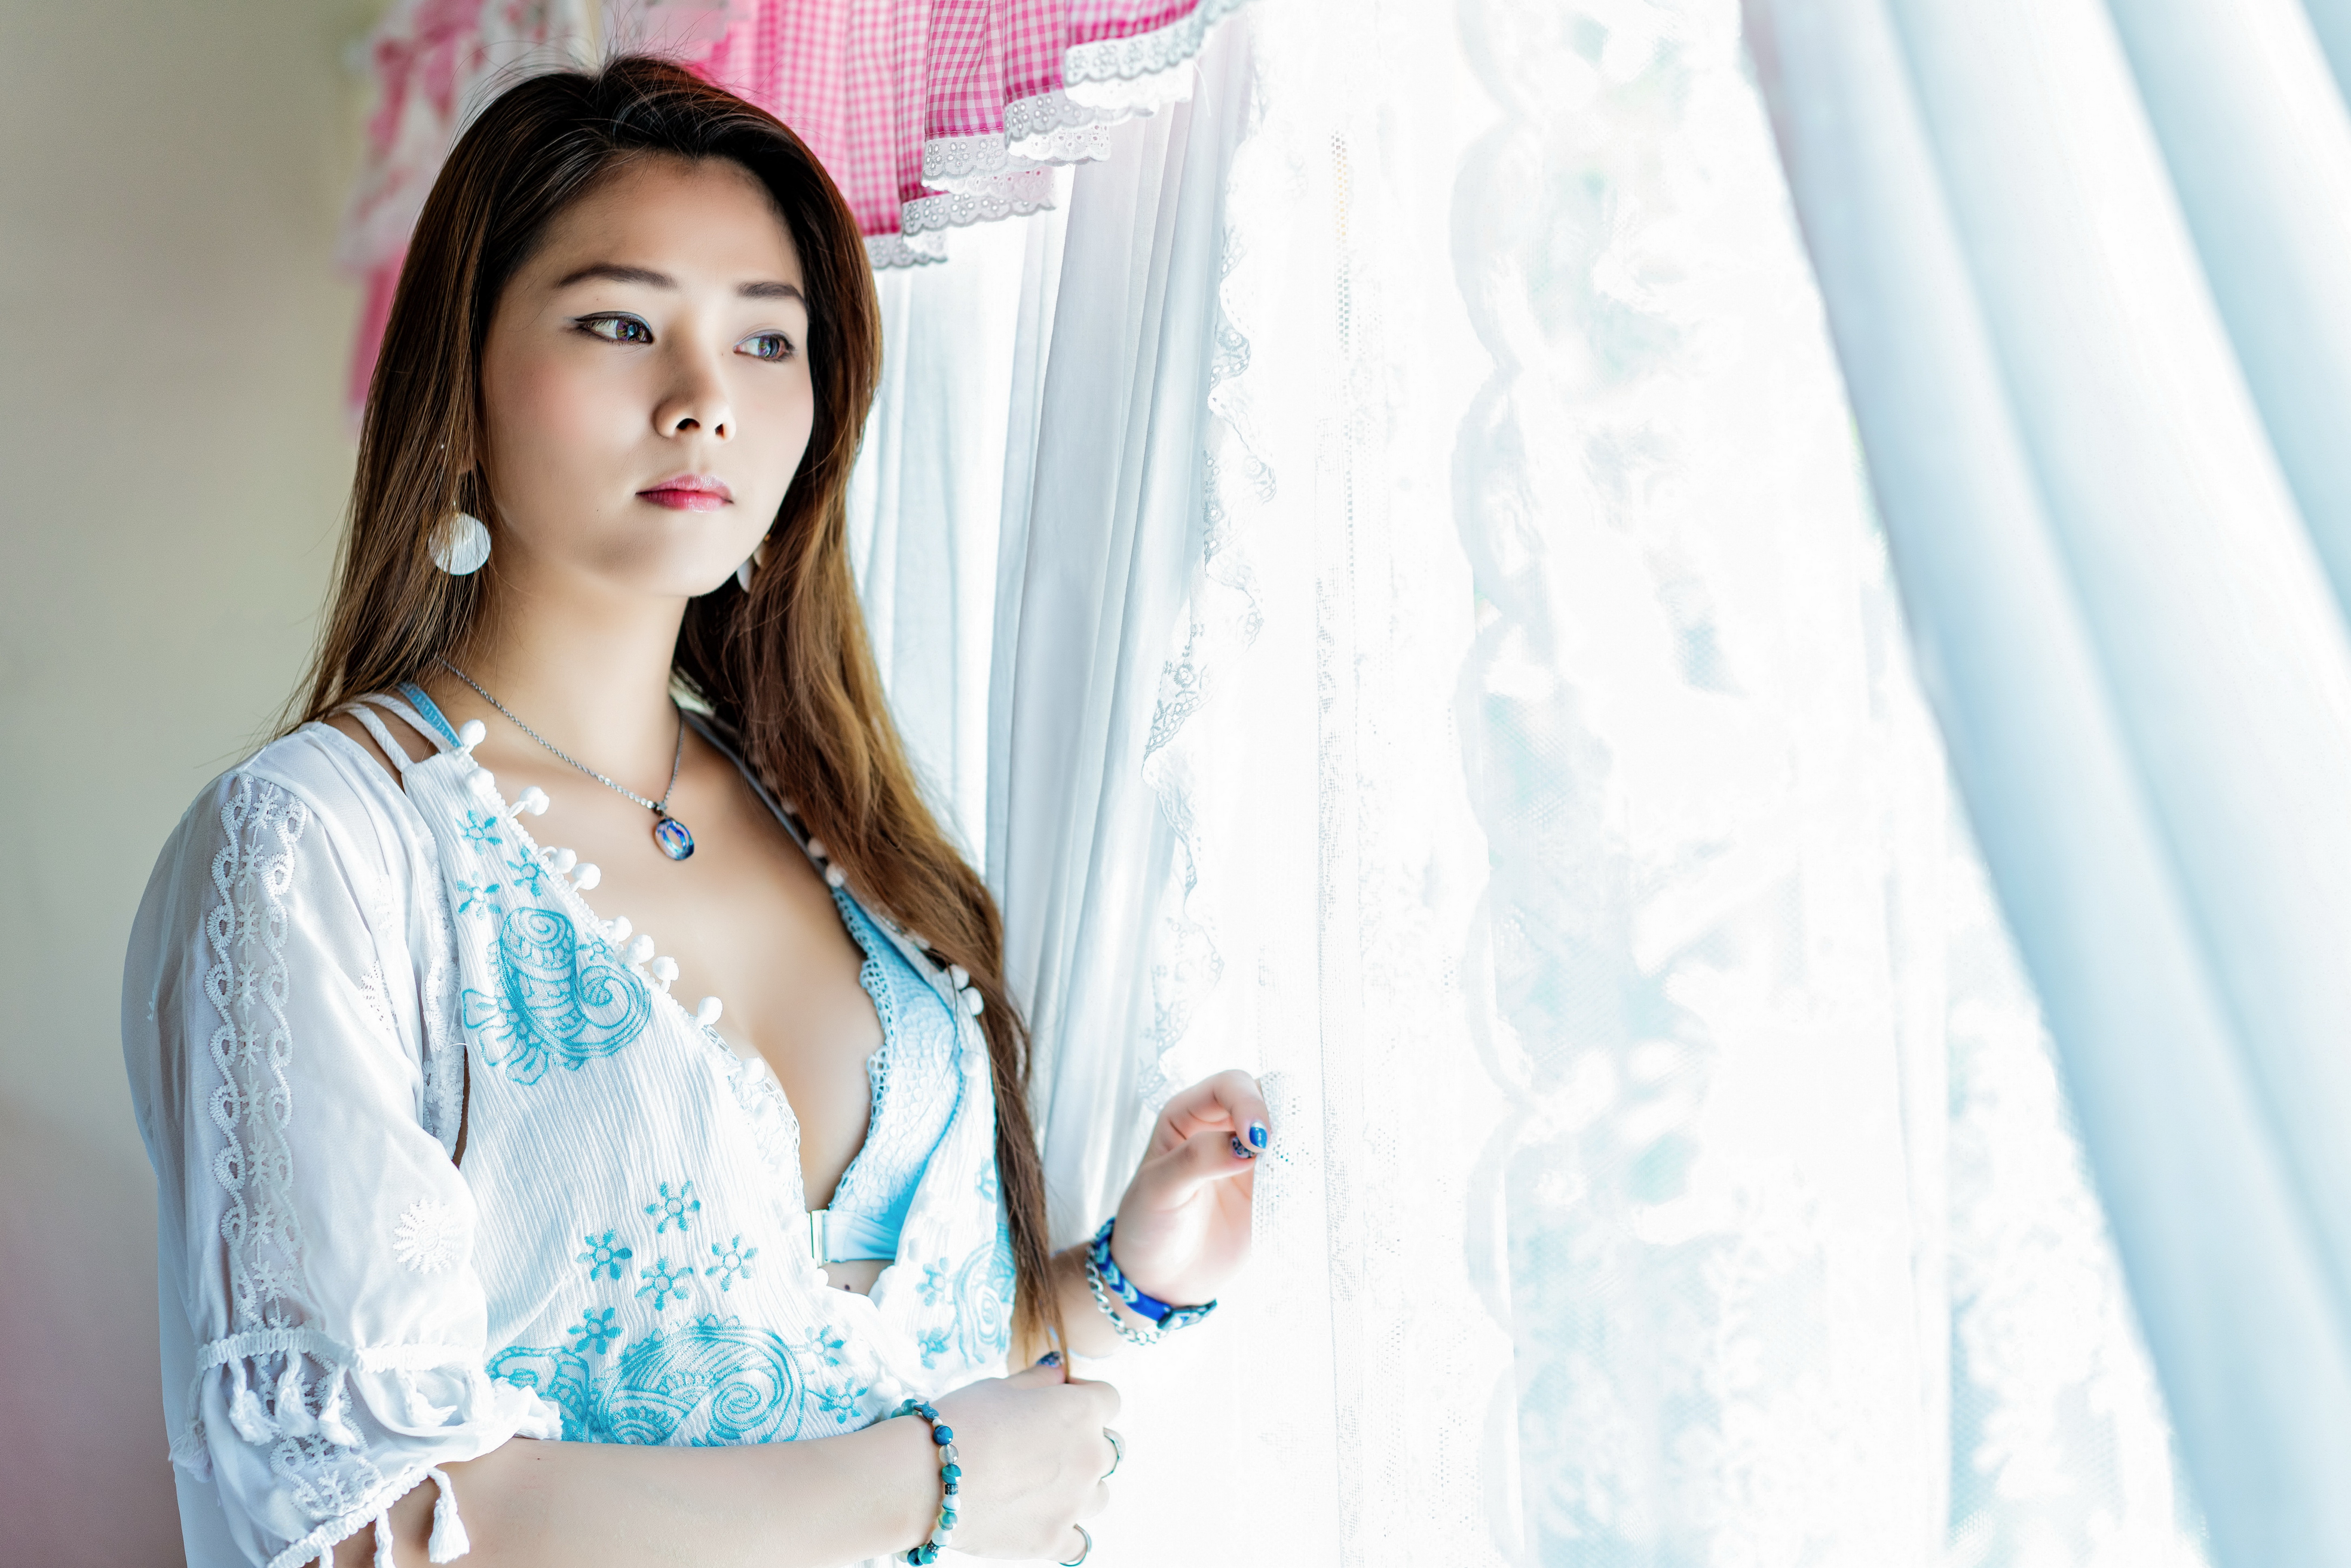
asian, women, wallpaper, clothing, blue, hairstyle, jewellery, skin, fashion accessory, eyelash, beauty, black hair, winter, body jewelry, fashion, aqua, long hair, turquoise, model, trunk, abdomen, necklace, street fashion, fashion model, earrings, freezing, fashion design, makeover, snow, gemstone, embellishment, ice, ice cap, photo shoot, bracelet, glacial landform, day dress, hair accessory, stomach, japanese idol